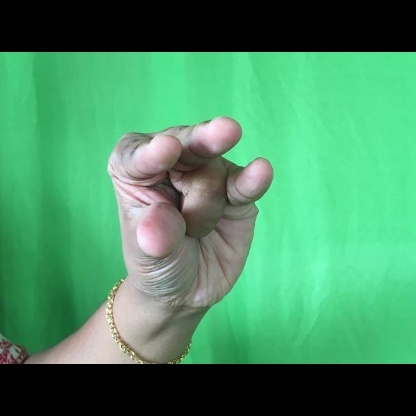
Mudra: Kangulam